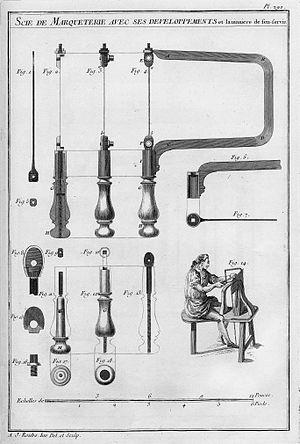
André Jacob Roubo, L'Art du Menuisier - Troisième partie. Troisième section. Scie de Marqueterie avec ses développements et la manière de fen-fervir, pl. 292.